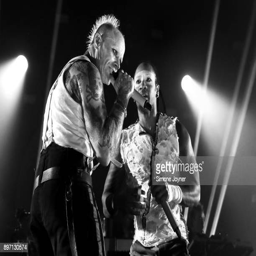
artist and big beat artist of big beat artist perform live on stage